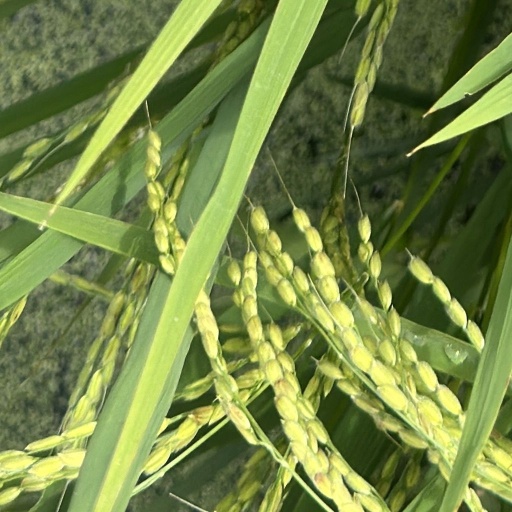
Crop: rice